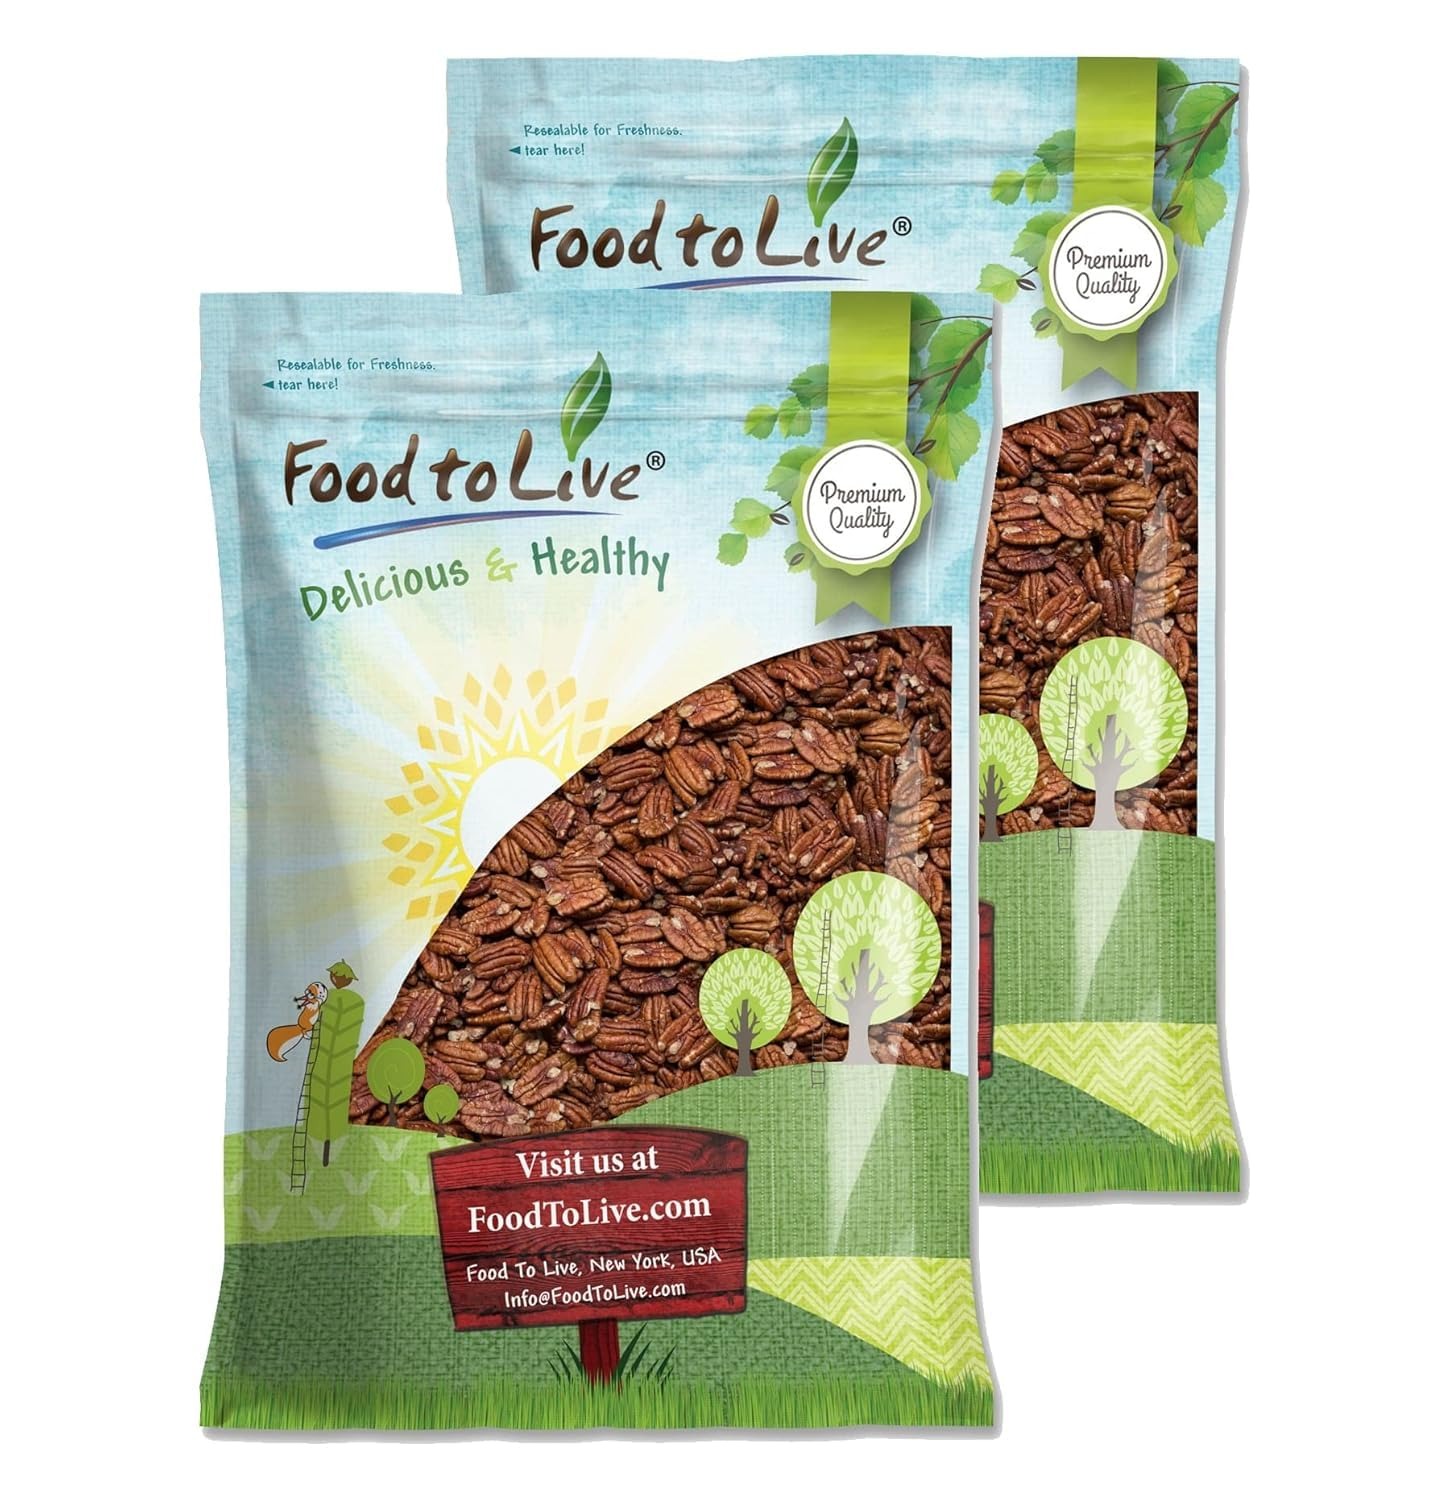
Item Name: Food to Live - Dry Roasted Pecan Halves, 12 Pounds – Oven Roasted Nuts, Unsalted, No Oil Added, Vegan, Kosher. Good Source of Protein and Fiber.
Bullet Point 1: ✔️ PREMIUM QUALITY & KOSHER: Dry Roasted Pecan Halves by Food to Live is a premium quality product. Moreover, it is Kosher and suitable for plant-based diets, including vegan.
Bullet Point 2: ✔️ OVEN-ROASTED, NO OIL ADDED, UNSALTED: Roasted in small batches with no oil added, Pecan Halves obtain a crunchy texture along with a rich nutty flavor.
Bullet Point 3: ✔️ HIGHLY NUTRITIOUS: Dry Roasted Pecan is a great source of fiber, protein, and monounsaturated fats. It contains fair amounts of vitamin E, Calcium, Magnesium, Potassium, beta-carotene, and Zinc. Moreover, it is low in Cholesterol, Sodium, and Saturated Fat.
Bullet Point 4: ✔️ KETO-FRIENDLY SNACK: Roasted Pecans are low in carbs, so they can be easily included in keto recipes or used as a keto-friendly snack.
Bullet Point 5: ✔️ VERSATILE, PERFECT FOR DESSERTS: Sprinkle your salads, creamy soups, or stews with Oven Roasted Pecans before serving. They are also perfect for being added to homemade pastry or any desserts you like ice cream, sweet porridge, yogurt, or smoothies. Chop them and use them as breadcrumbs for pan-frying fish and meat.
Value: 192.0
Unit: Ounce

Price: 177.83